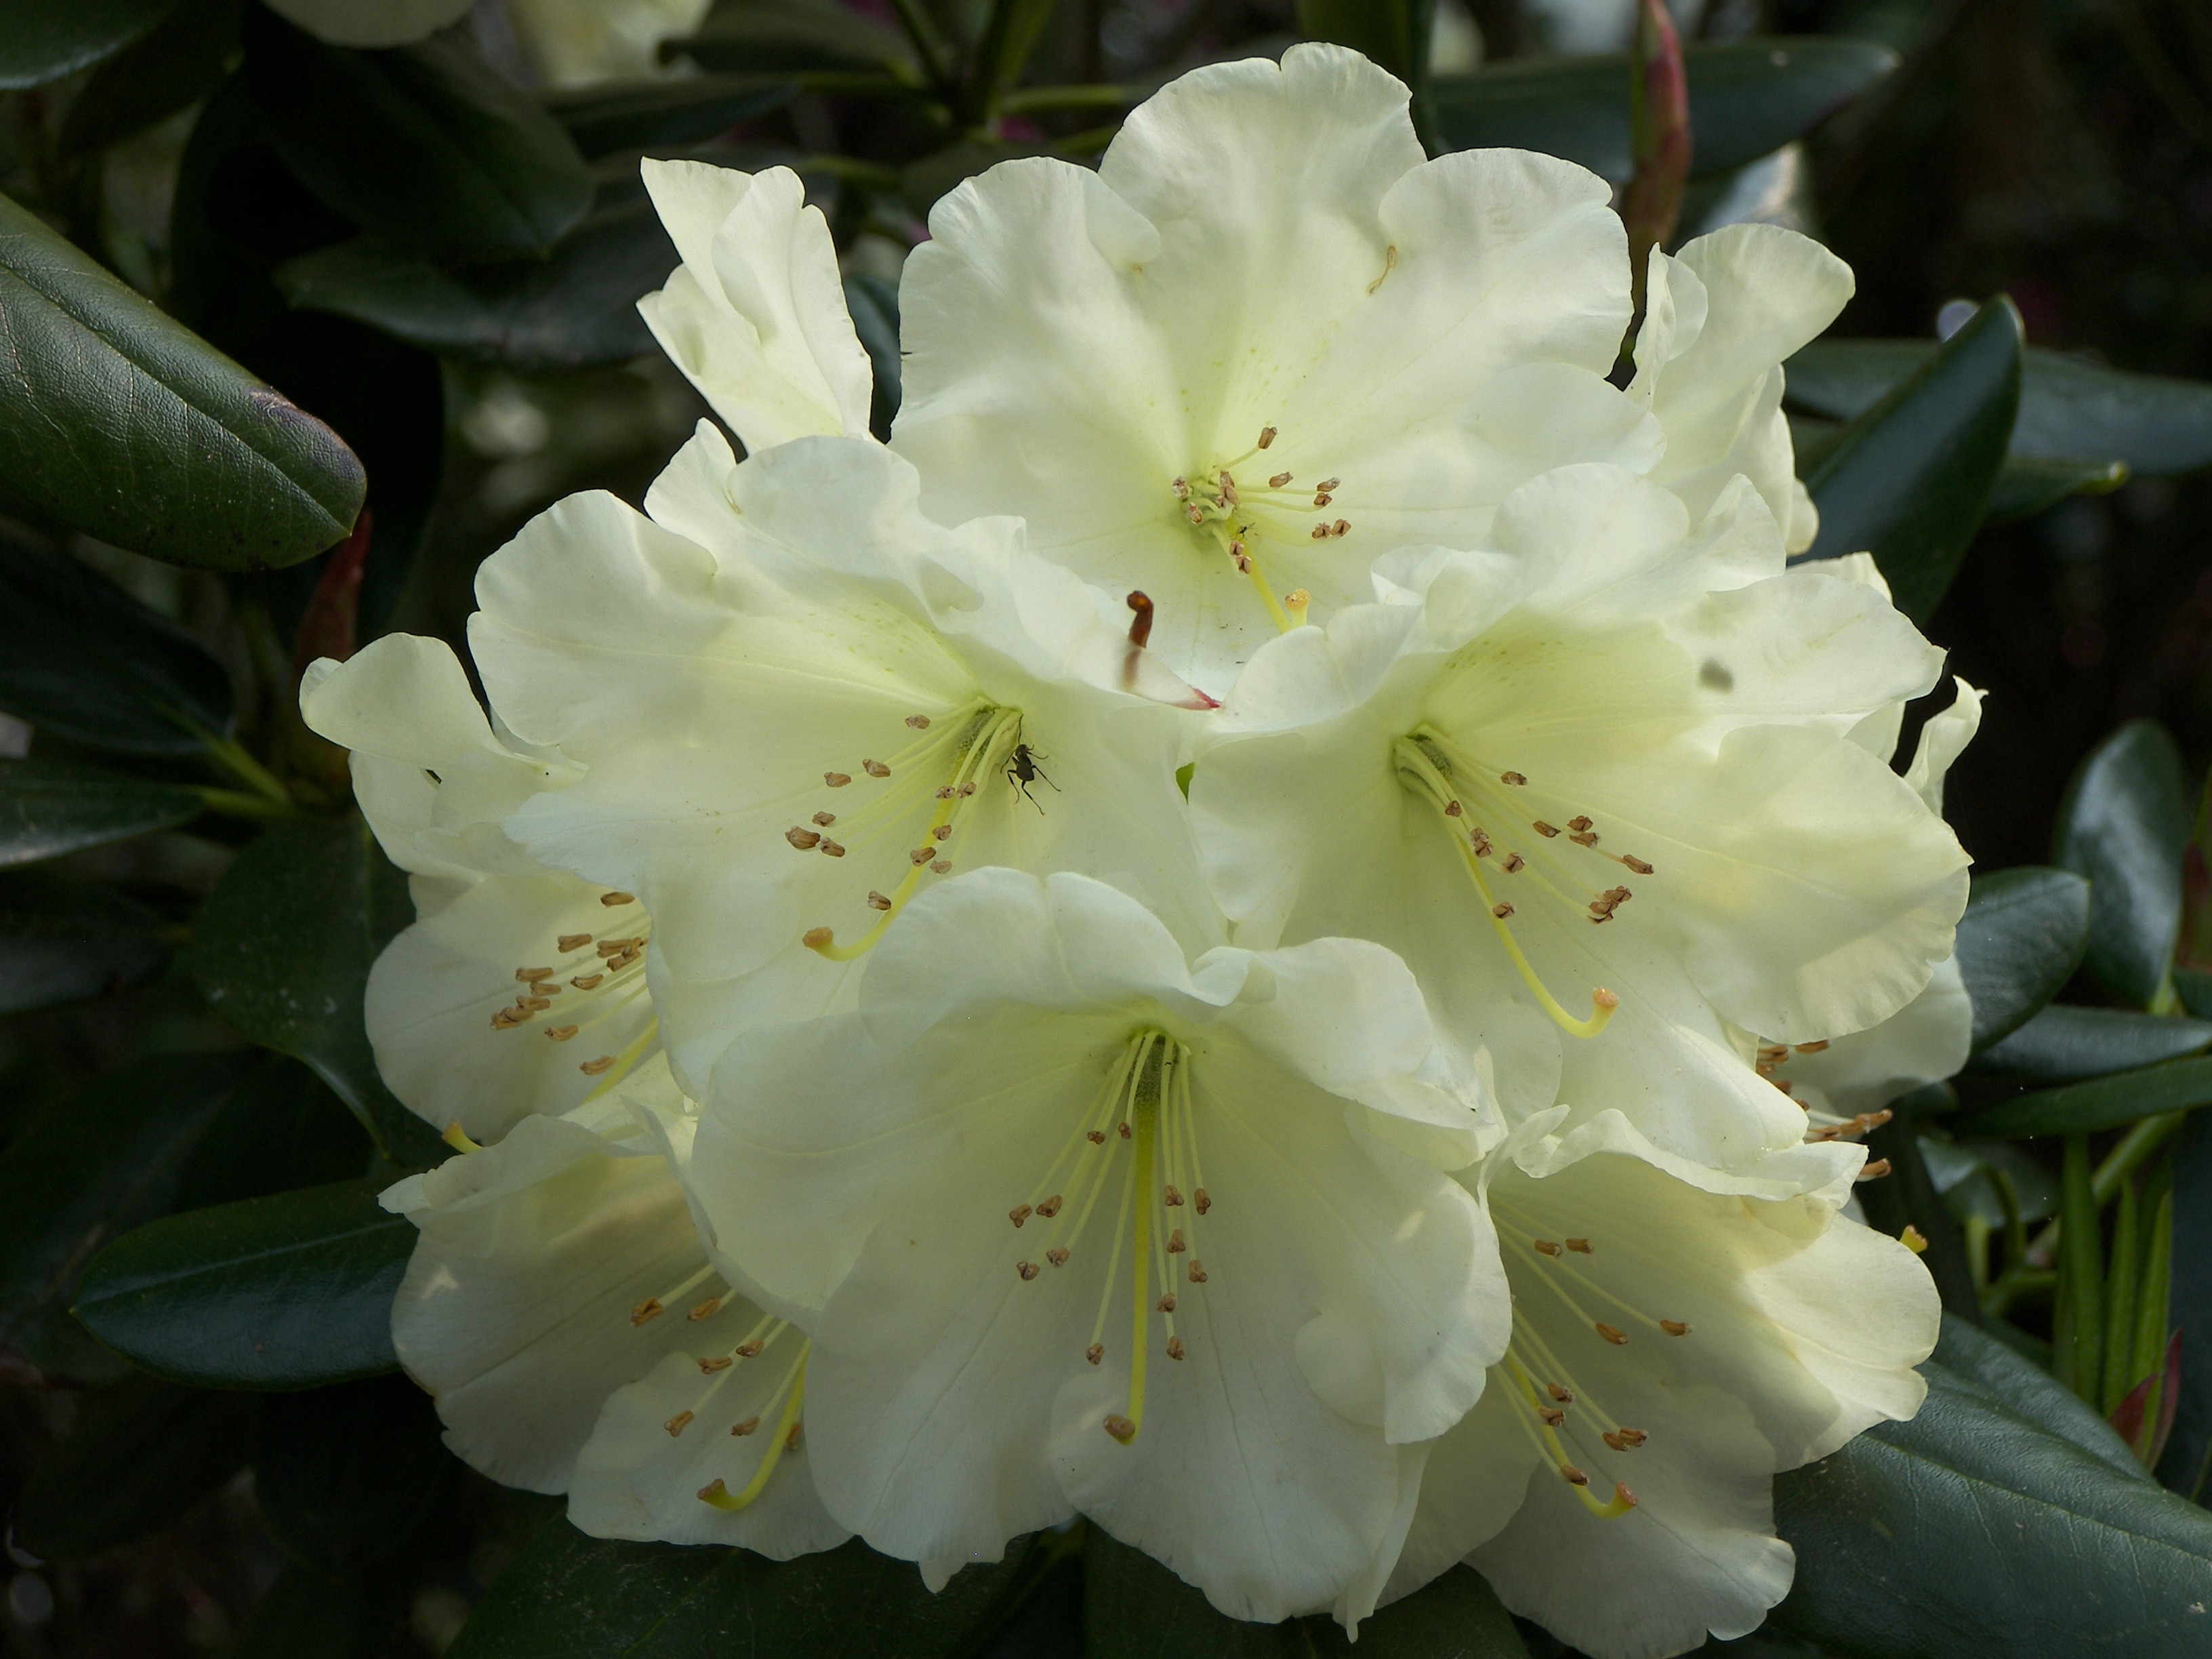
blossom, plant, flower, summer, spring, botany, flora, sandwich, shrub, rhododendron, flowering plant, ma, woody plant, land plant, yellow rhododendron